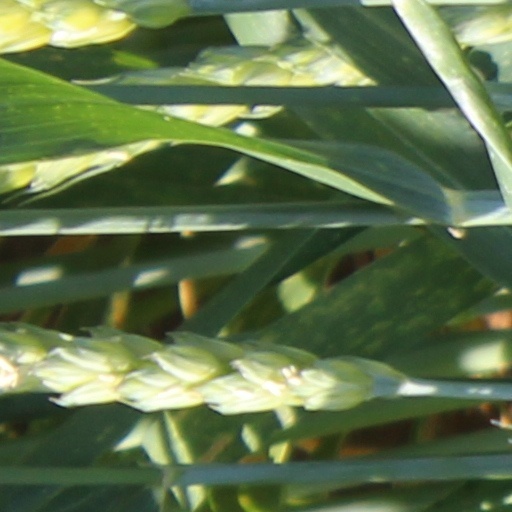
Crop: wheat